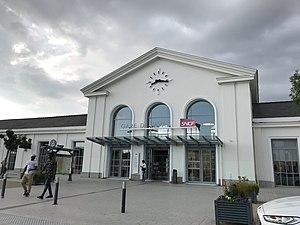
La gare de Laval (53) en 2018